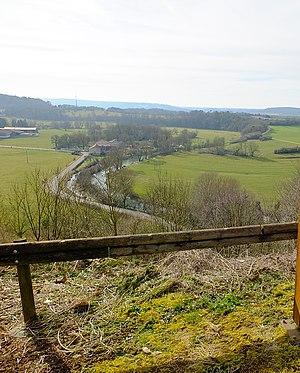
vue panoramique depuis l'église Saint-Elophe Photo prise pendant une randonnée sur le GR de Pays de l'Ouest des Vosges (Topo-guide(r) FFRandonnée)
Le Vair est une rivière française de la région Grand Est qui coule entièrement dans le département des Vosges. C'est un affluent droit, important de la haute Meuse